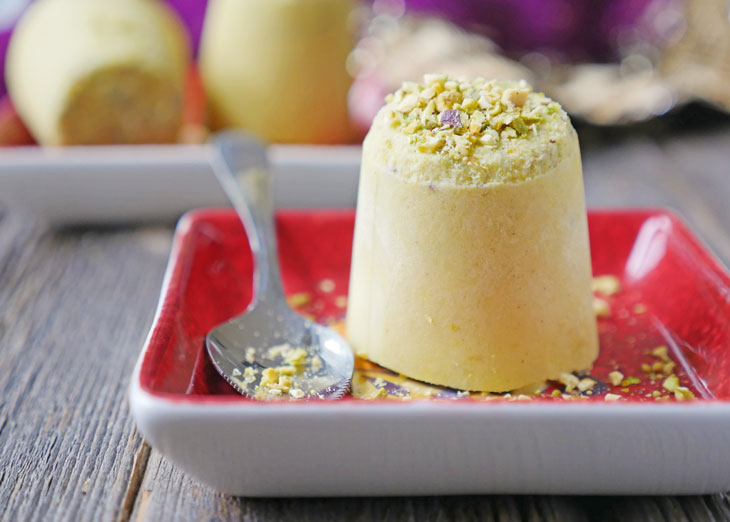
Dish: kulfi